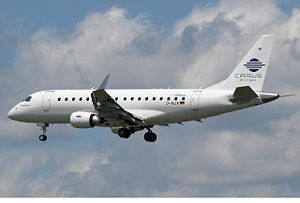
Cirrus Airlines
Cirrus Airlines var et tysk flyselskab med hovedsæde i Saarbrücken.